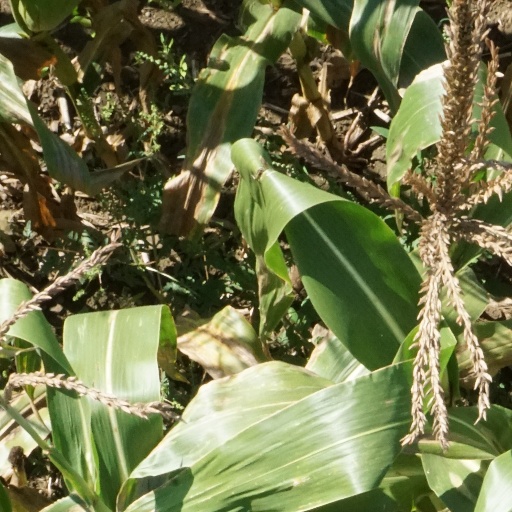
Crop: maize; corn